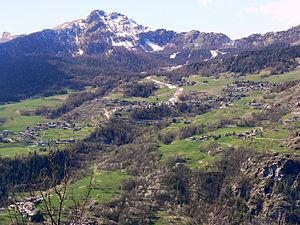
Torgnon est une commune italienne alpine de la région Vallée d'Aoste, située dans le bas Valtournenche.